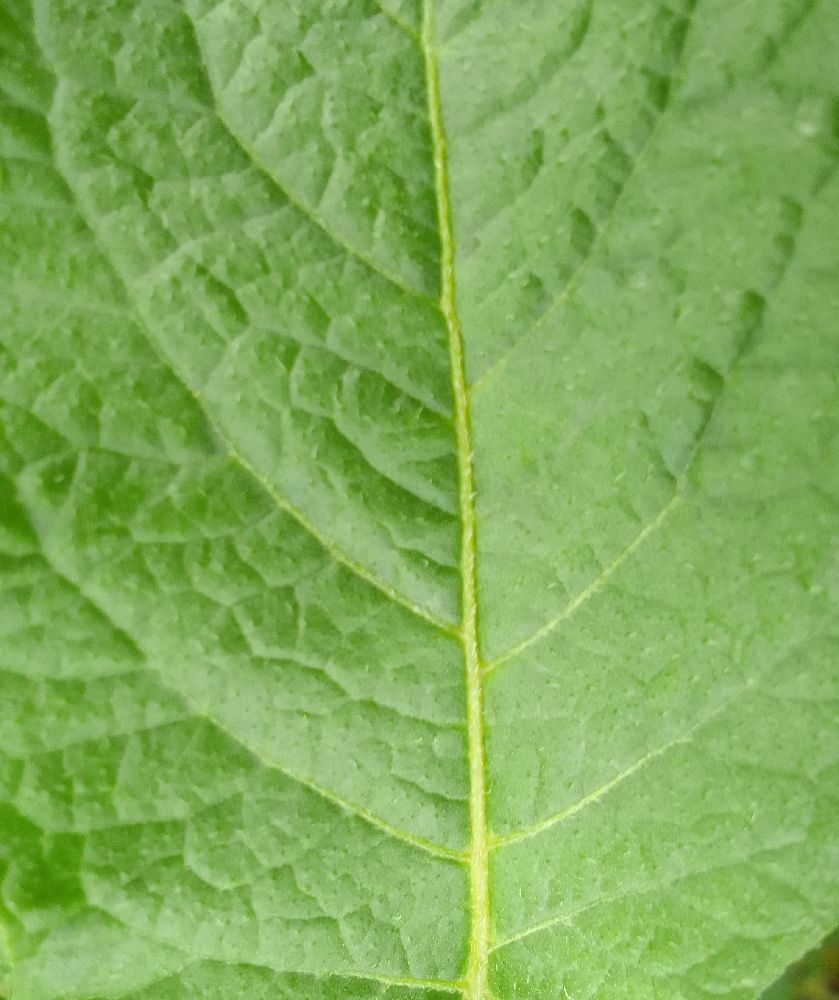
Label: Healthy